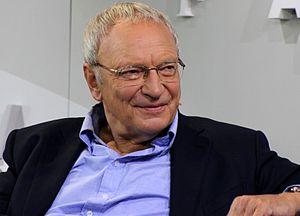
Uwe Timm, né le 30 mars 1940 à Hambourg, est un écrivain allemand.